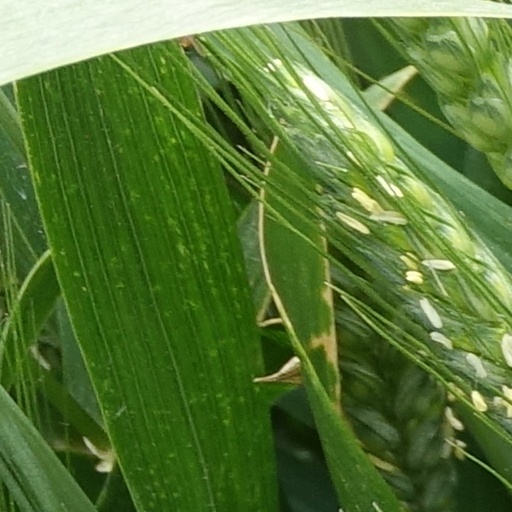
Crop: wheat